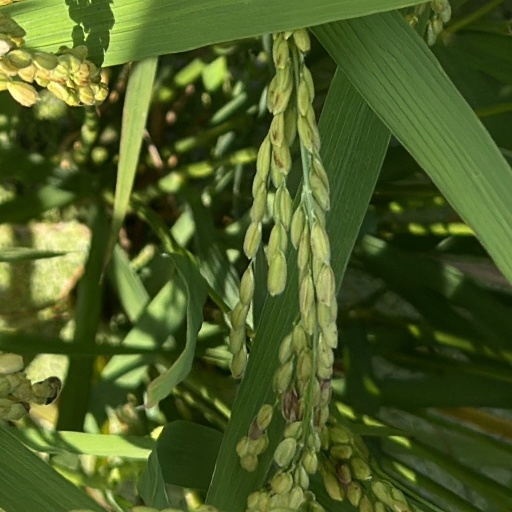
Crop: rice